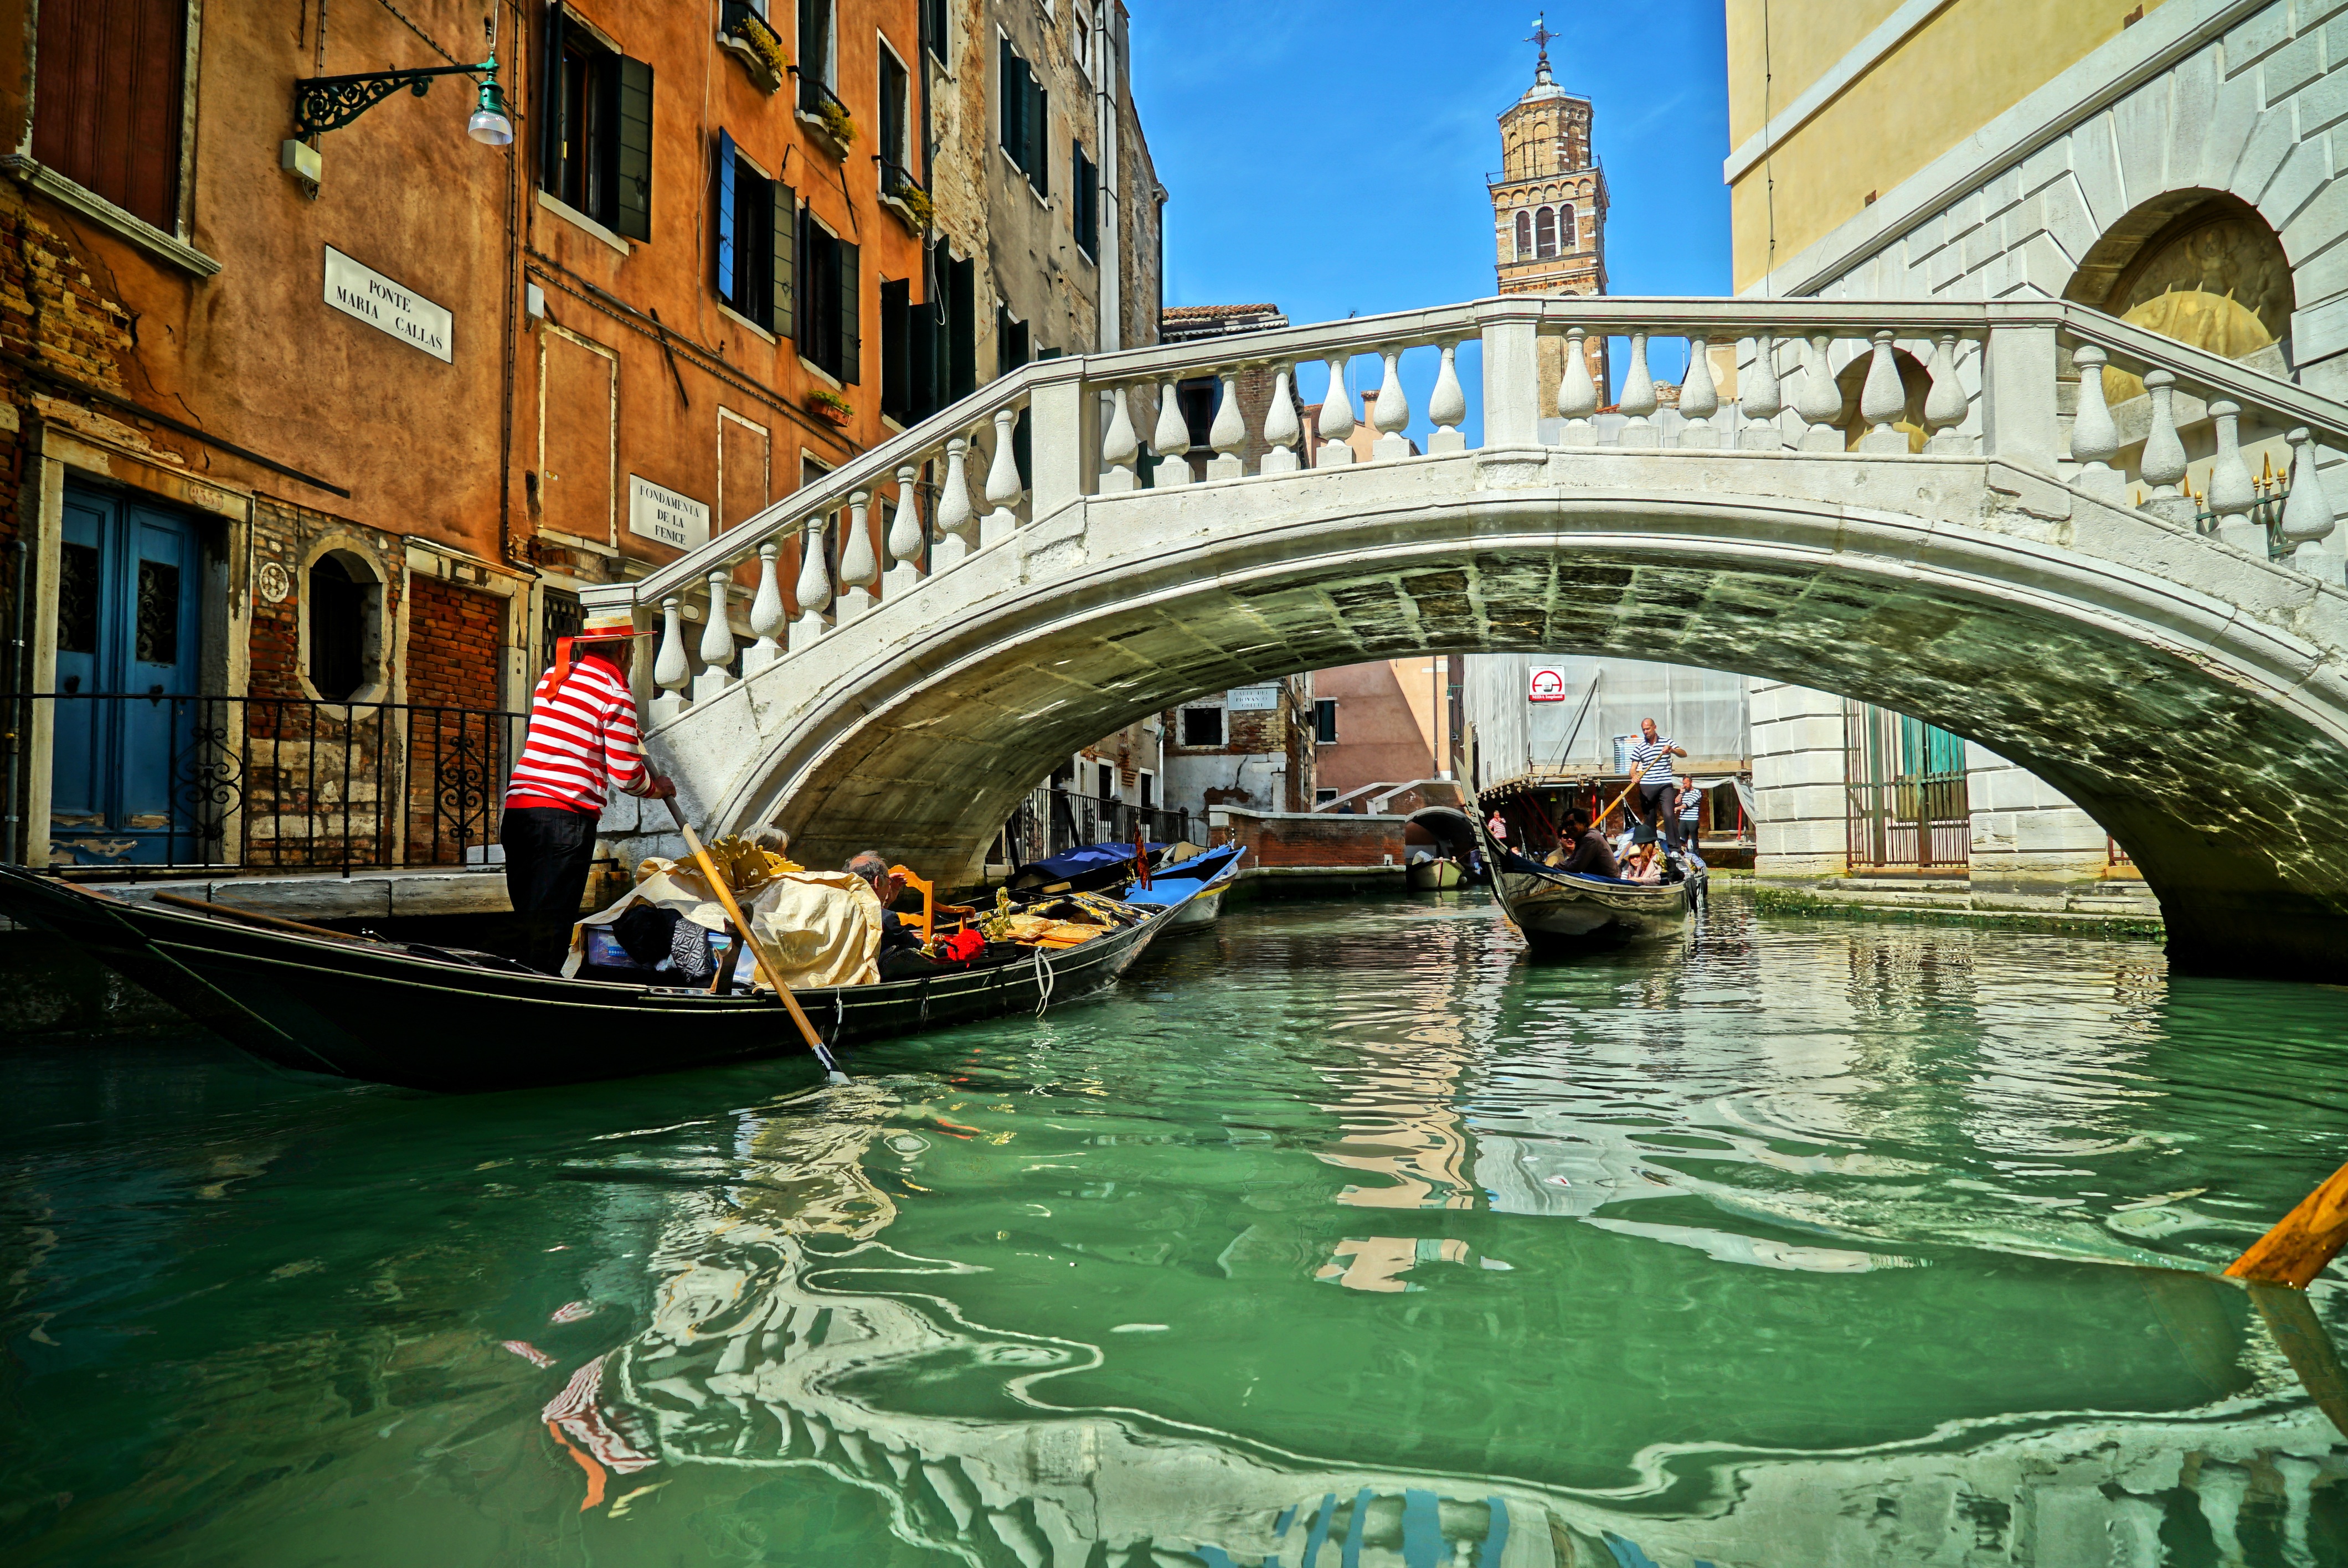
sea, boat, bridge, canal, travel, vehicle, italy, venice, waterway, boating, gondola, watercraft, times, watercraft rowing, venice morning